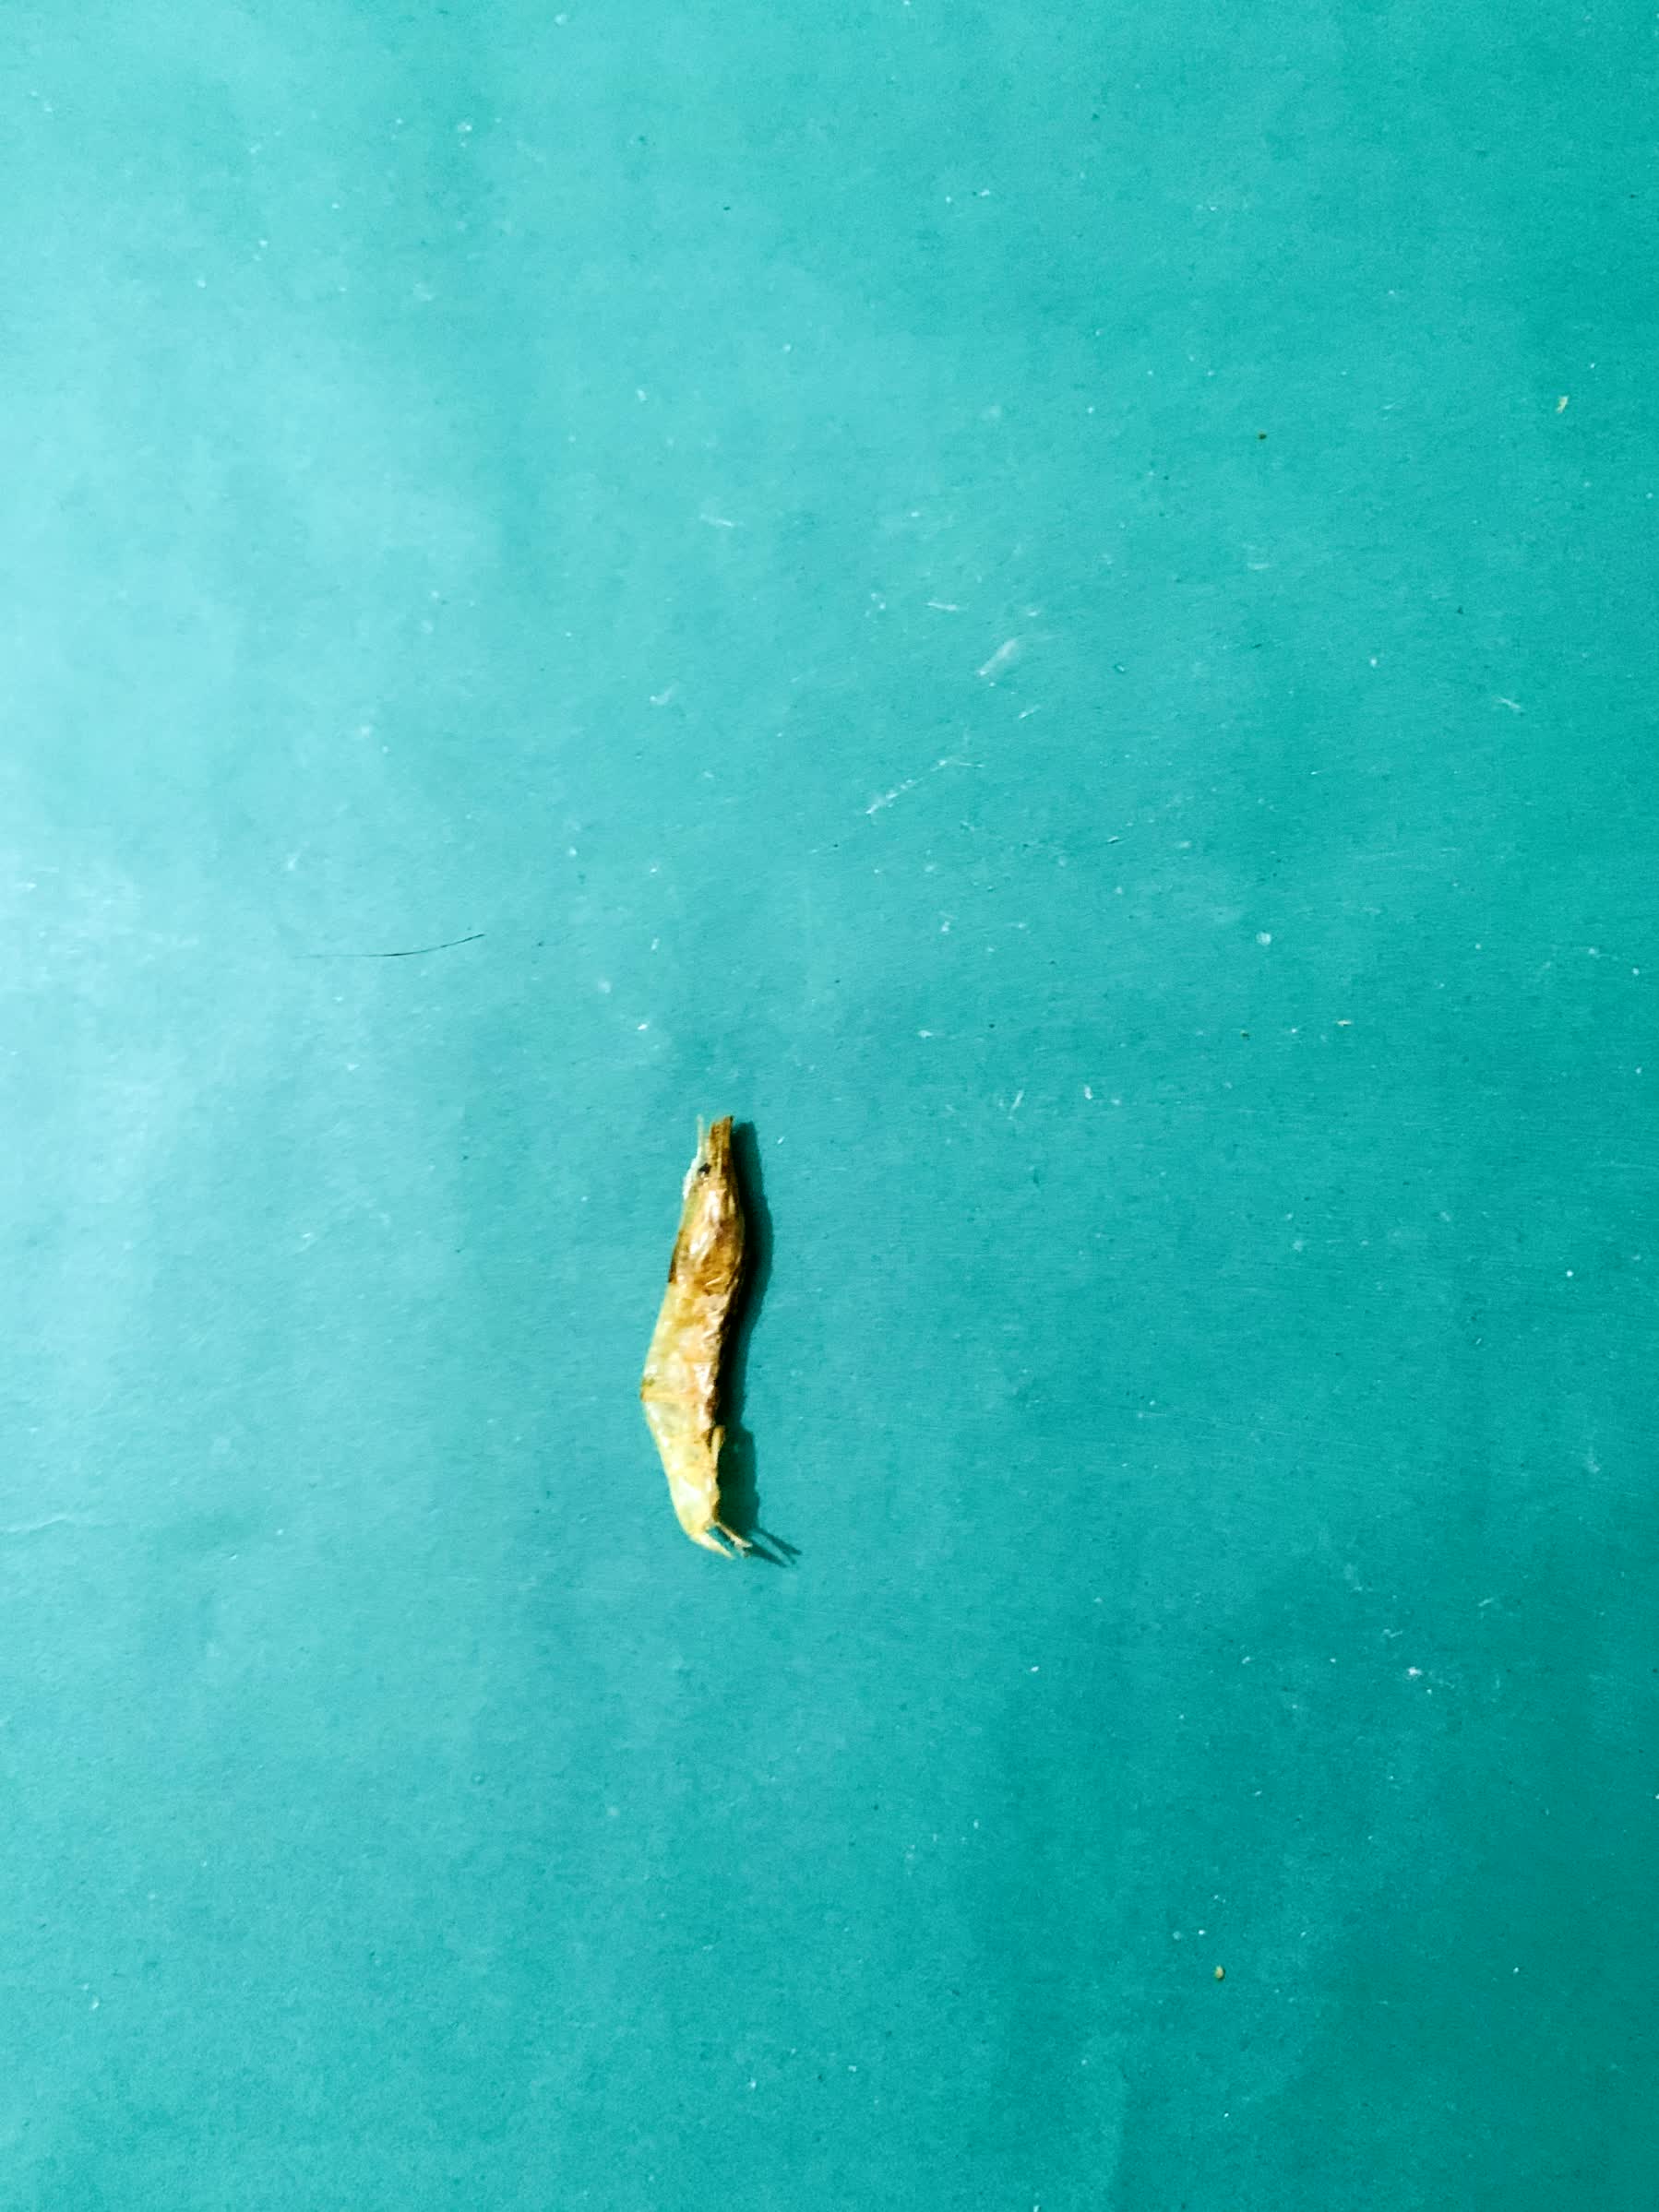
Species: chingri